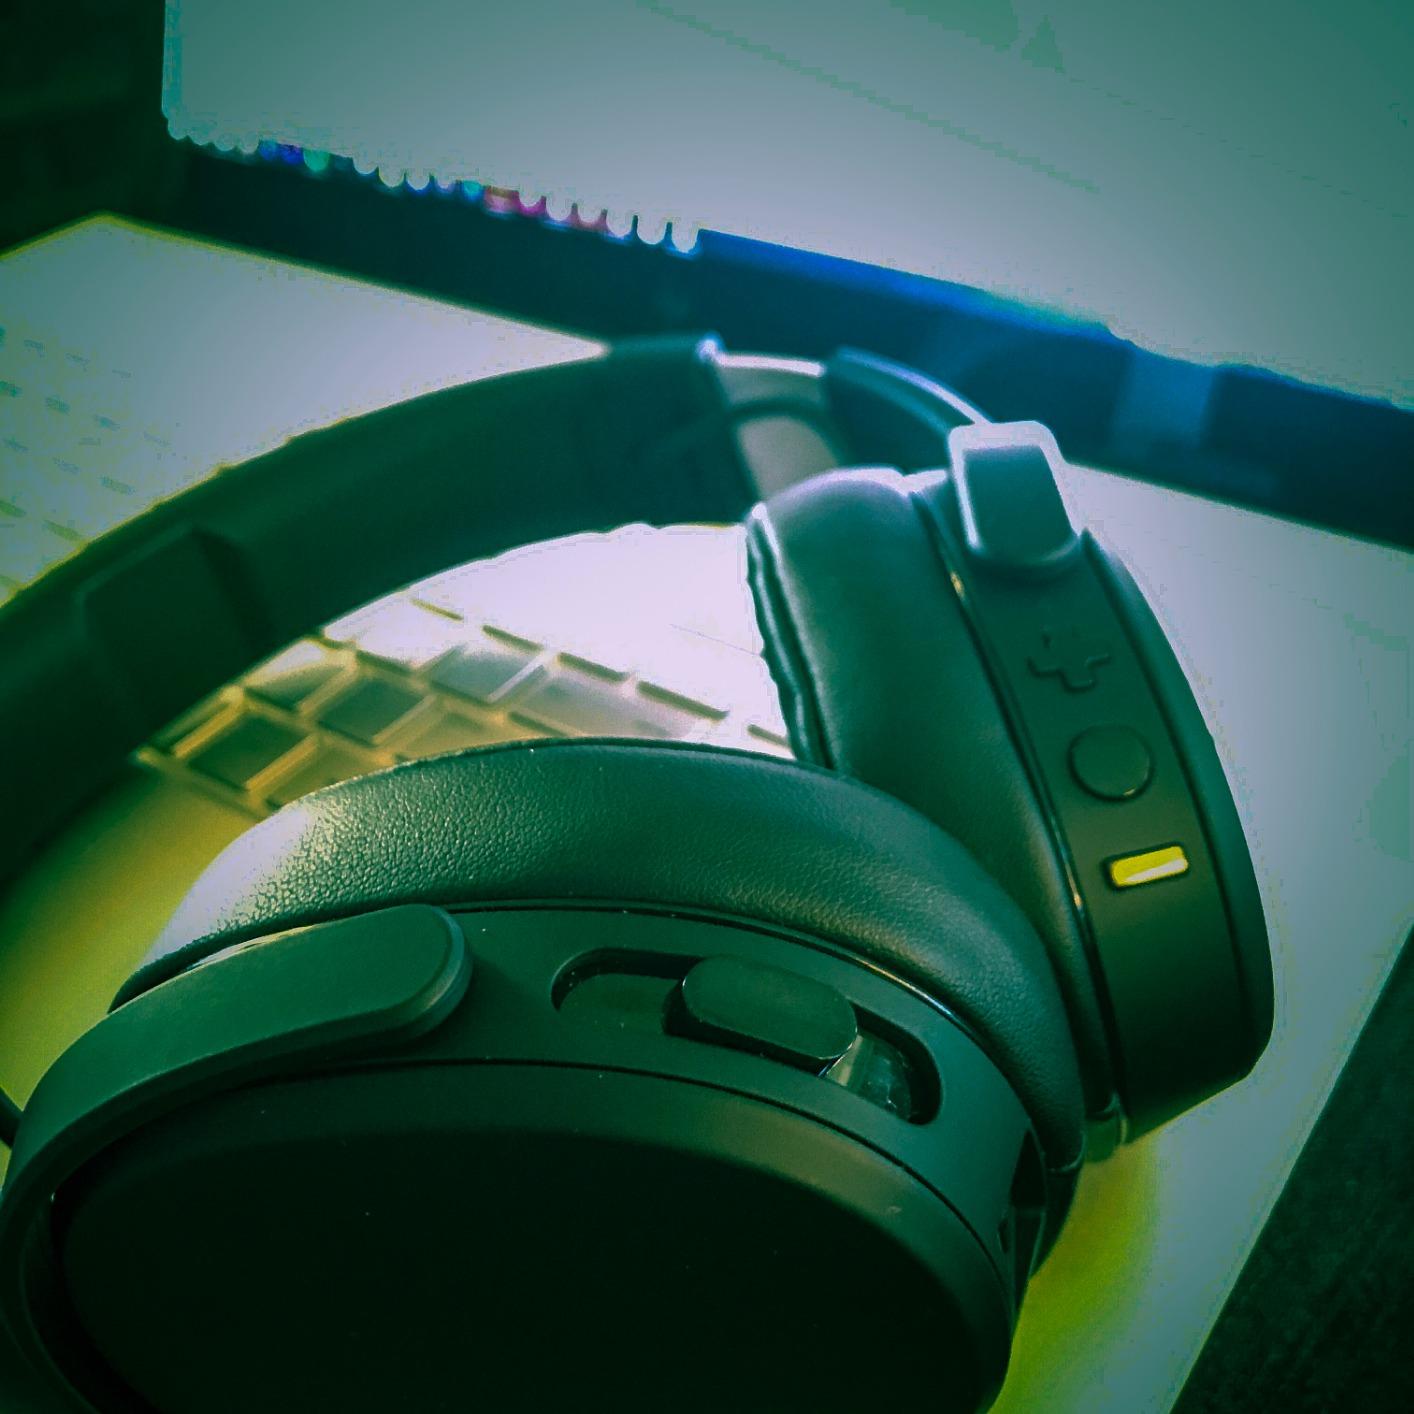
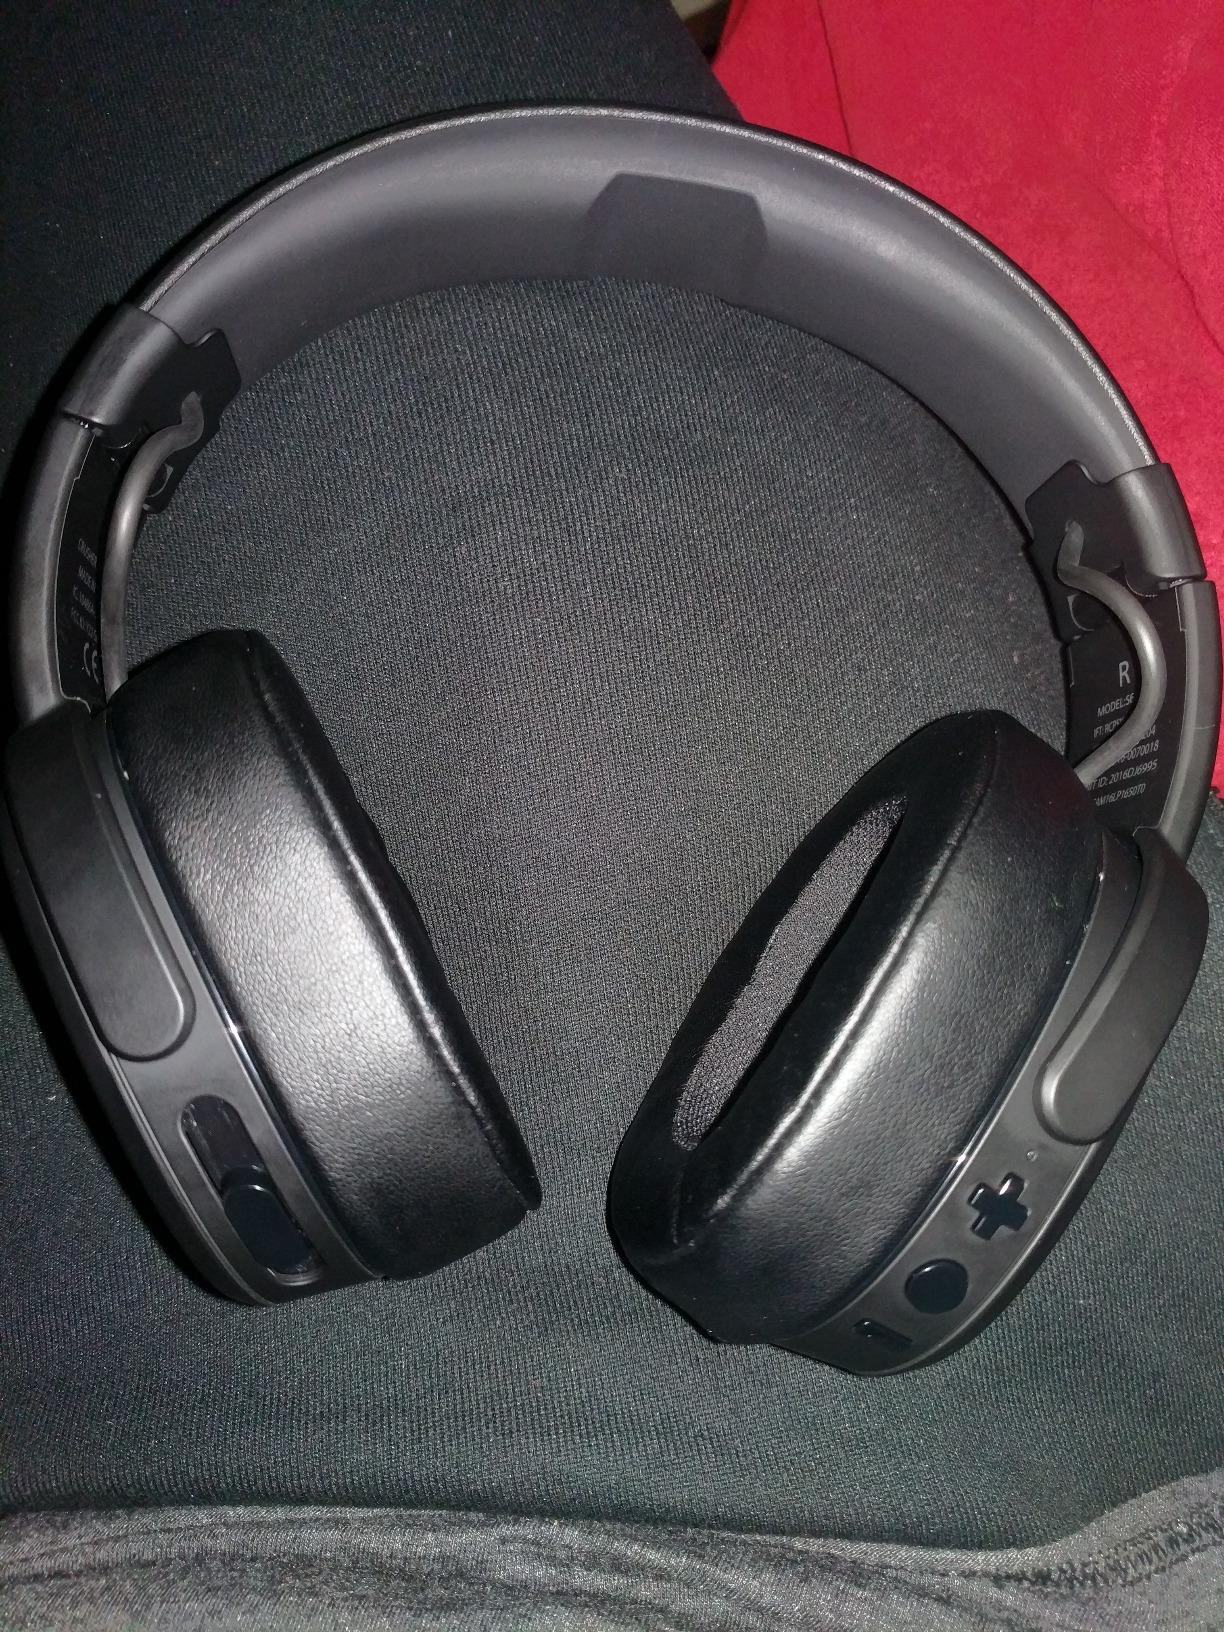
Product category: headphones
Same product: yes